Xtreme Latin American Wrestling

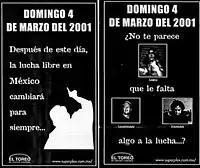
Teaser posters for X-LAW first card.

Given the refusal of Peña, Ocampo and fellow journalist Manuel Flores began to work on creating their own promotion, raising money for months. In December 2000, both traveled to Tijuana to signing several luchadores with experience in hardcore wrestling, like Damian 666, Halloween and Nicho el Millonario. The venue chosen to debut the new promotion was El Toreo de Cuatro Caminos, a bullring that for more than two decades host the shows of UWA.